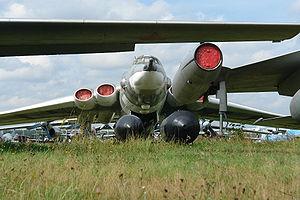
Le musée central des forces aériennes de la Fédération de Russie de Monino se situe sur le site de l'aérodrome de Monino à 40 km à l'est de Moscou, en Russie, et est l'un des musées les plus importants au monde de l'aviation, le plus important pour les avions russes.